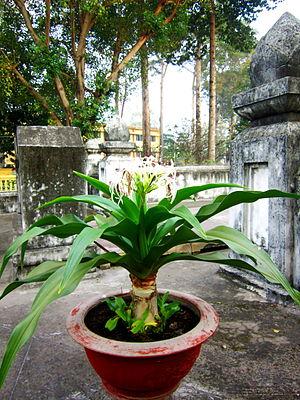
Crinum asiaticum est une espèce de plantes de la famille des Amaryllidaceae. C'est un bulbe pérenne produisant une ombelle de grandes fleurs voyantes.